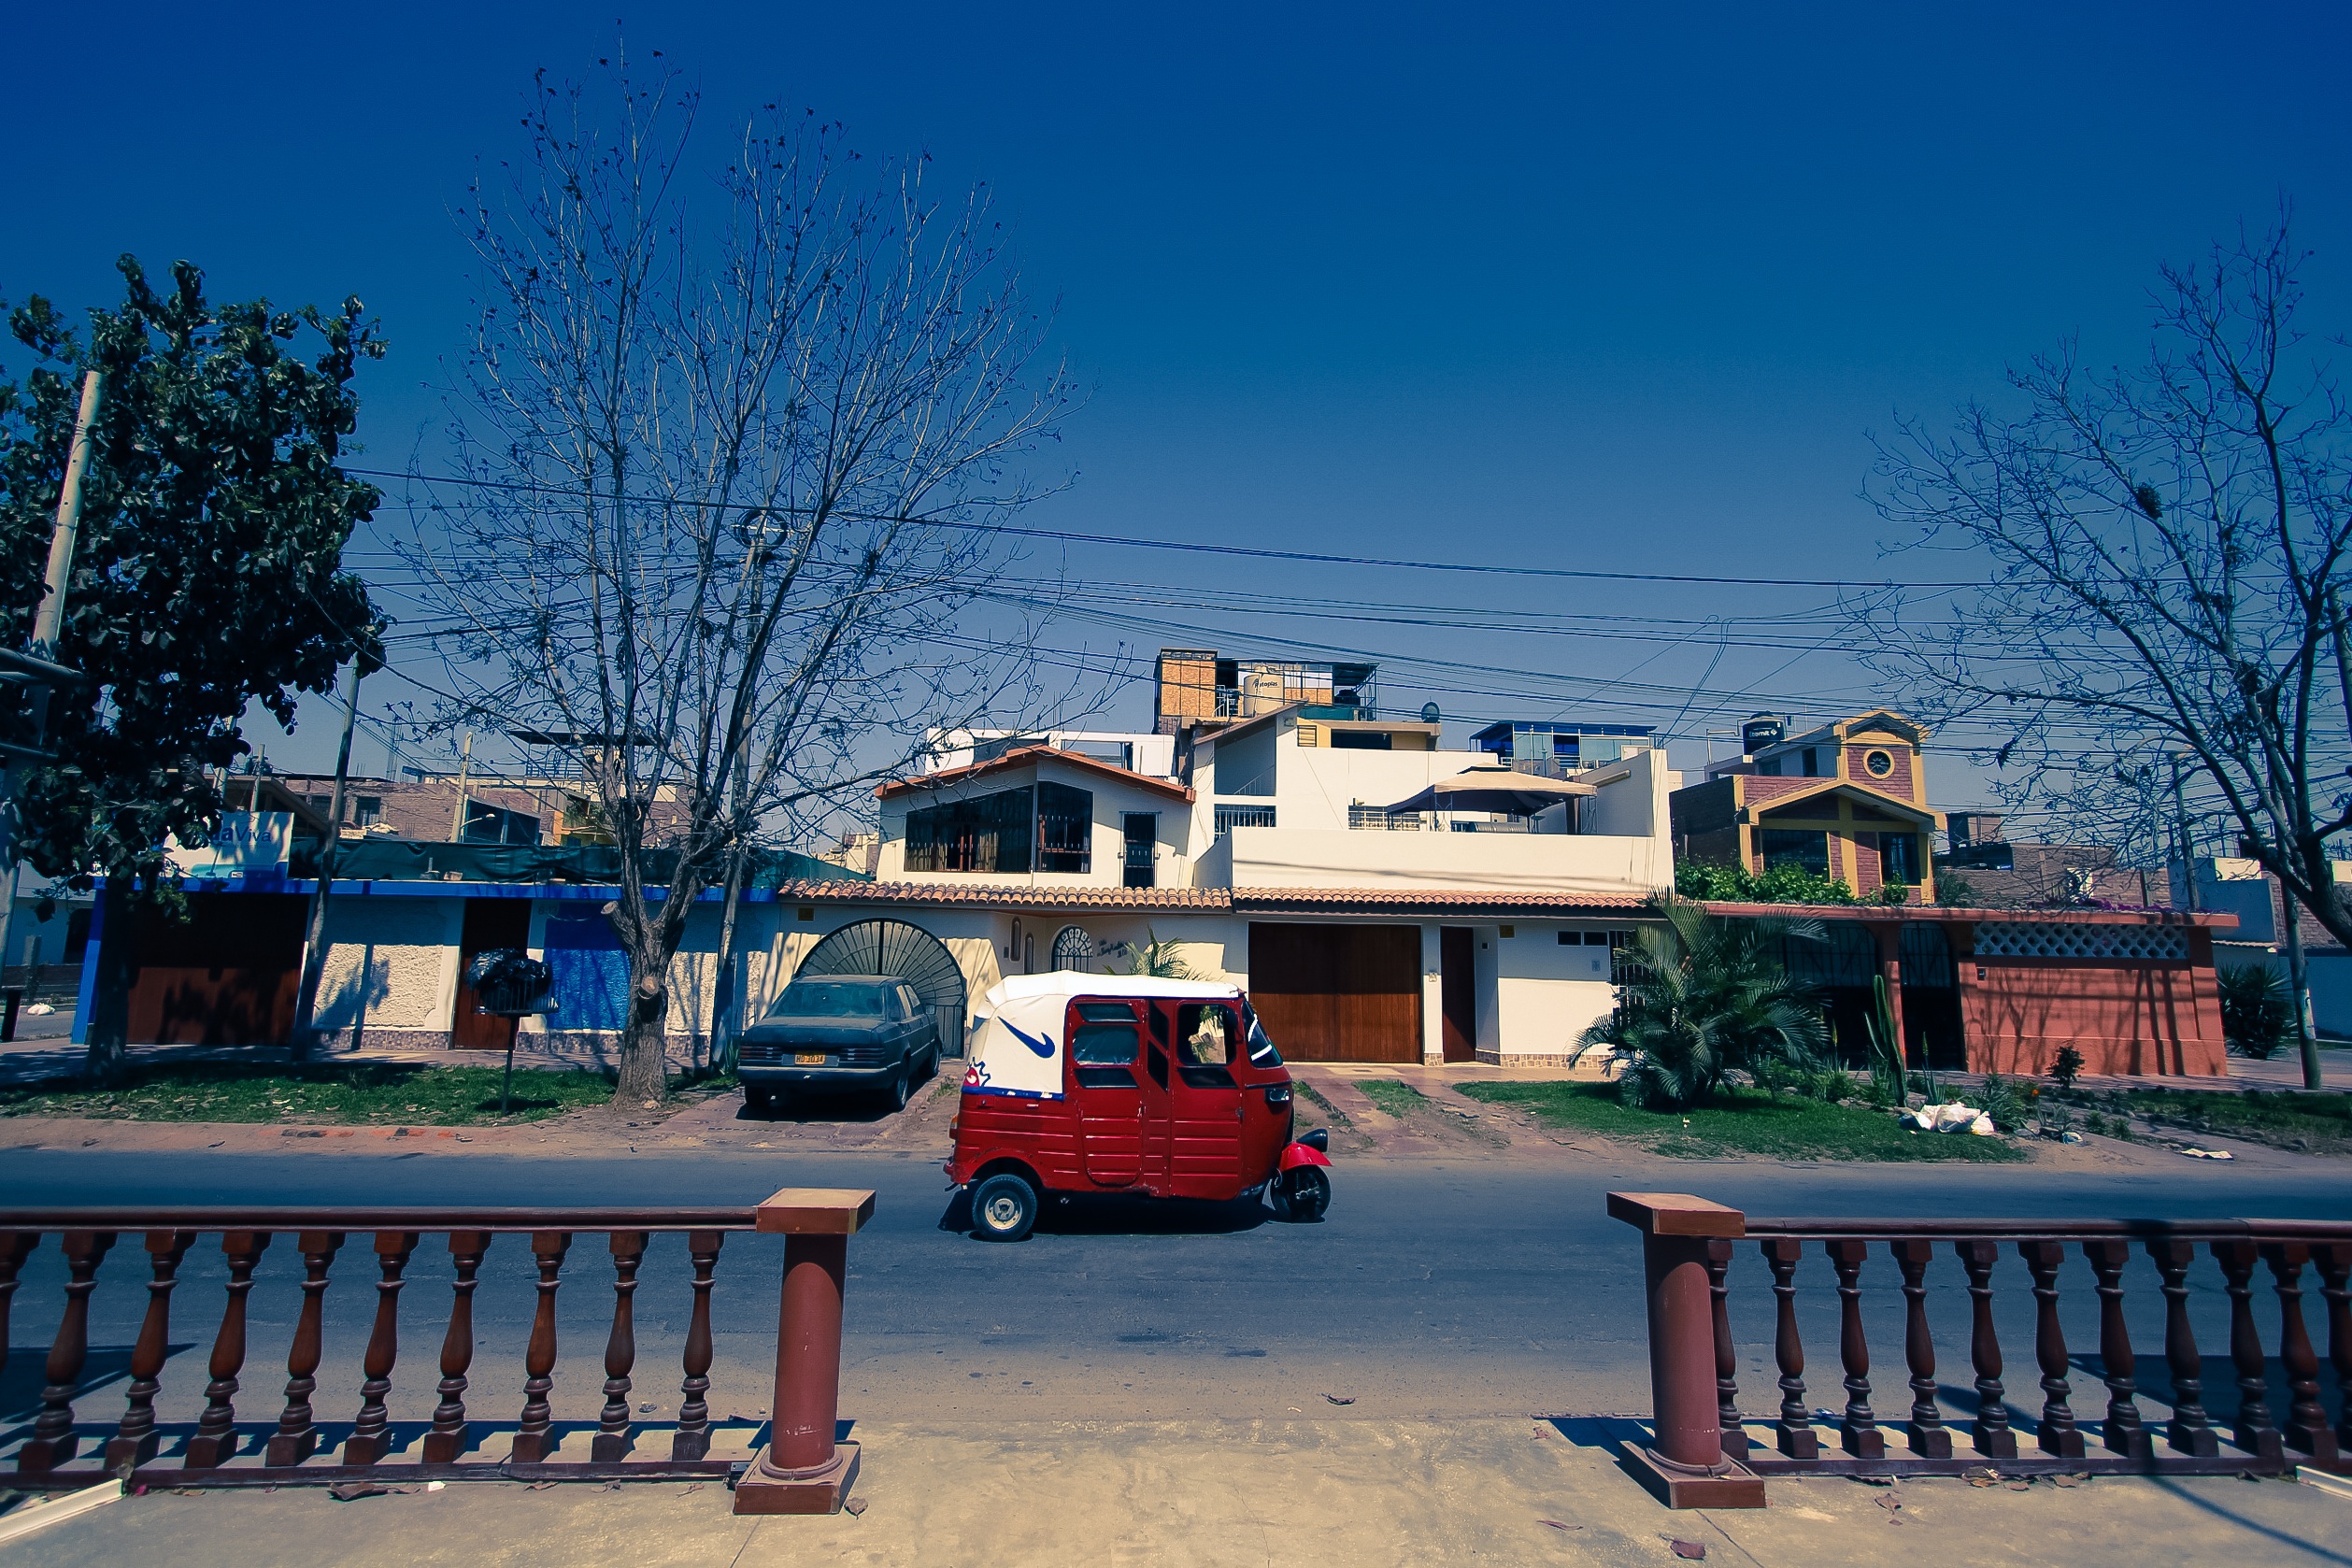
street, house, town, home, downtown, vacation, suburb, vehicle, peru, tuk tuk, neighbourhood, electric car, residential area, human settlement, ica, motor tricycle